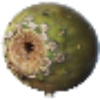
Label: cactus_fruit